Rugby union in London

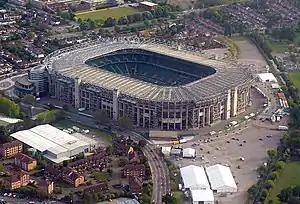
Twickenham Stadium

The England national rugby union team play their home matches at Twickenham Stadium during the Six Nations Championship, as well as the November inbound touring nations. The ground also hosted the Rugby World Cup finals in 1991, in which Australia defeated England, and 2015, with New Zealand defeating Australia. Twickenham hosts the final of the Anglo-Welsh Cup, and has hosted the final of European club rugby's top competition, now known as the European Rugby Champions Cup, five times, most recently in 2015. The stadium is also host to The Varsity Match between Oxford and Cambridge as well as the English schools' Daily Mail Cup final. London was also home to the massive celebrations for the English rugby team when they returned home from Australia after winning the 2003 Rugby World Cup, where Jonny Wilkinson kicked a drop-goal in extra time. An estimated 750,000 gathered in Trafalgar Square to celebrate their arrival.